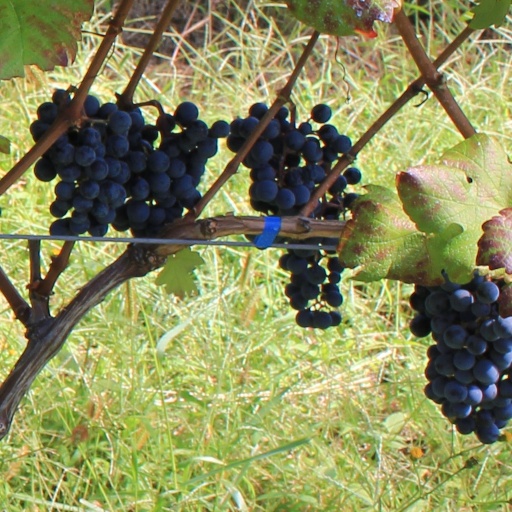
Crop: grape